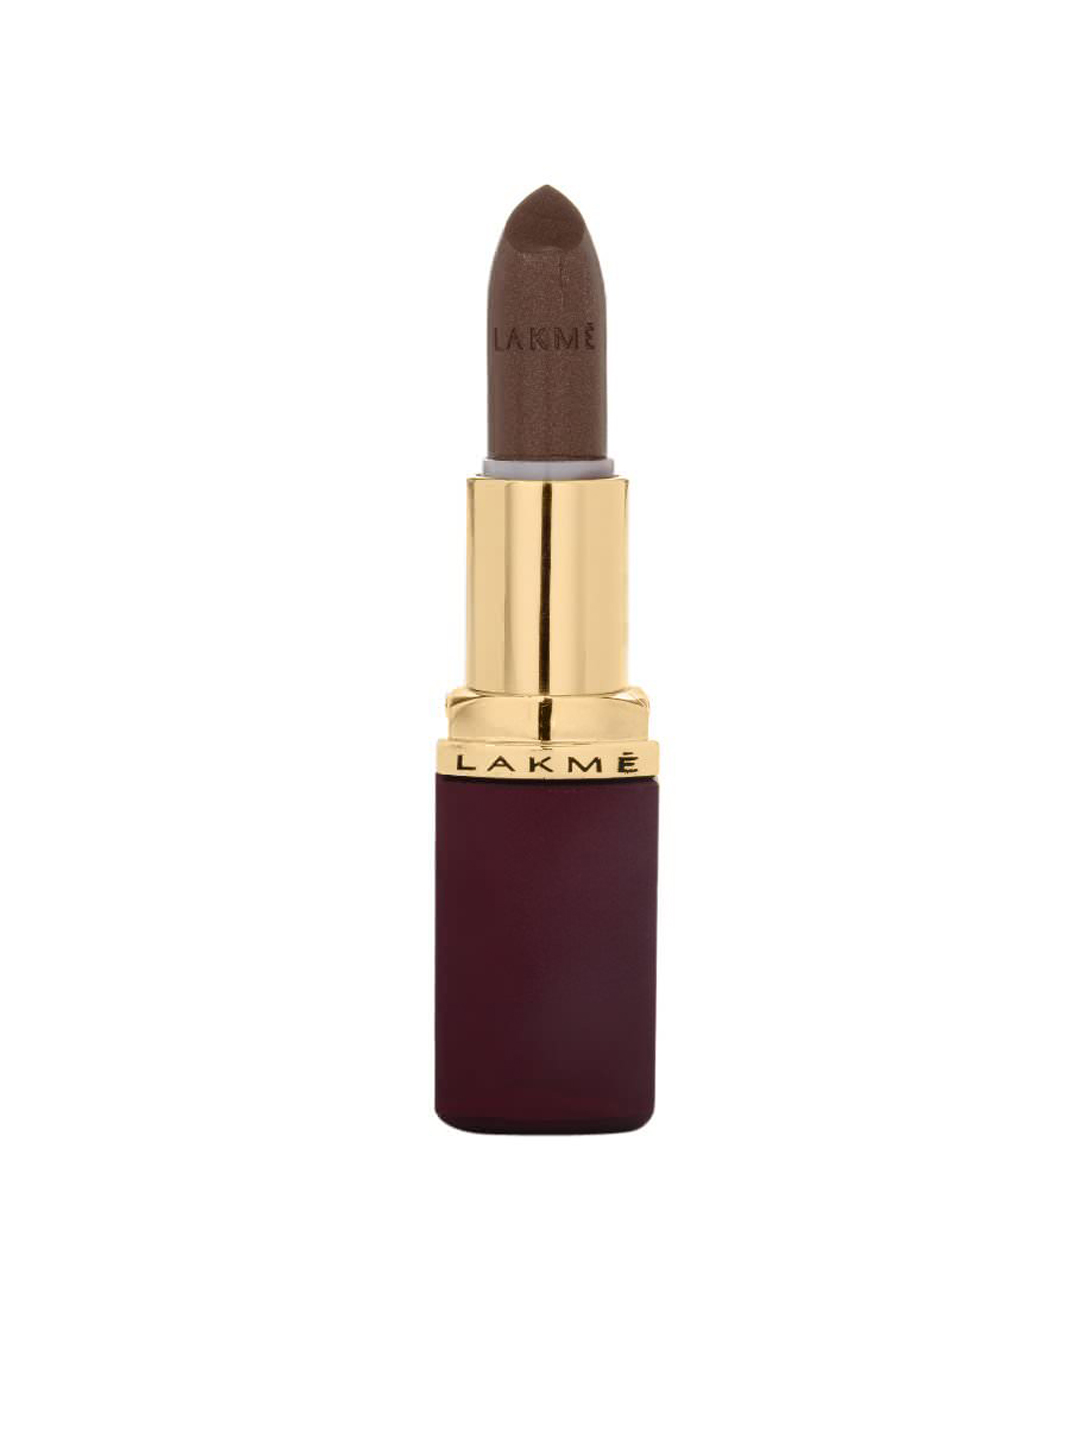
Lakme Enrich Satins Lipstick 528
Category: Personal Care / Lips / Lipstick
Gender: Women
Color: Maroon
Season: Spring 2017
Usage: NA